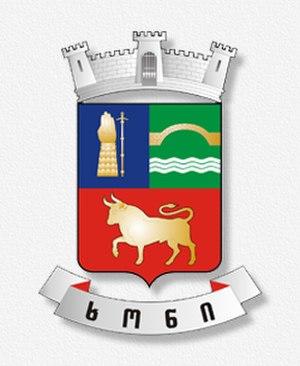
Khoni est une ville de Géorgie, appartenant à la région de l'Iméréthie et capitale d'un district éponyme.